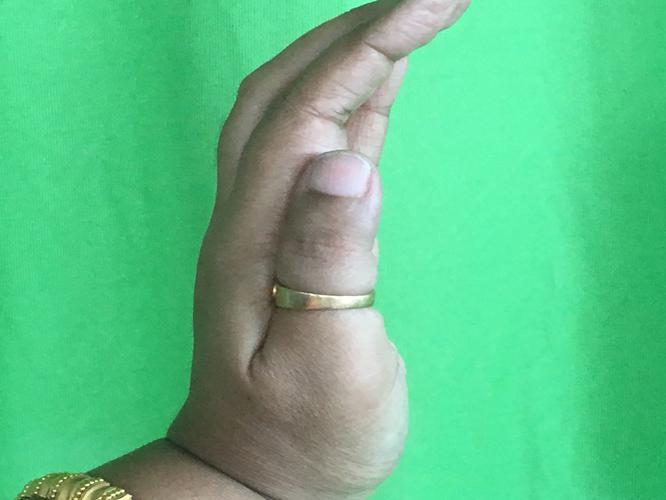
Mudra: Sarpasirsha
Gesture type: single_hand